Racism in Denmark

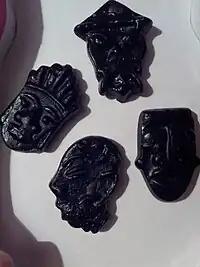
Liquorice confectionary from a bag of Haribo Matador Mix, March 2012.

Racism in Denmark often targets immigrants, particularly non-white or non-Western immigrants, including Black people, Romani people, Muslim people, and Inuit people. Jewish people occasionally experience antisemitism in Denmark. Anti-Black and anti-Indigenous racism in Denmark is tied to the centuries long history of the Danish slave trade and Danish colonialism in the Americas and Africa. Afro-Caribbean people, West Africans, Inuit people, and Sámi people in particular have been negatively affected by colonial Dano-Norwegian rule in the Danish West Indies, Ghana, Greenland, and the Sápmi region in northern Norway. Anti-racist and anti-colonial activists believe that Denmark and other Nordic countries have a "colonial amnesia" that results in many Danish people believing that Denmark is free from racism and had little involvement in European colonialism.